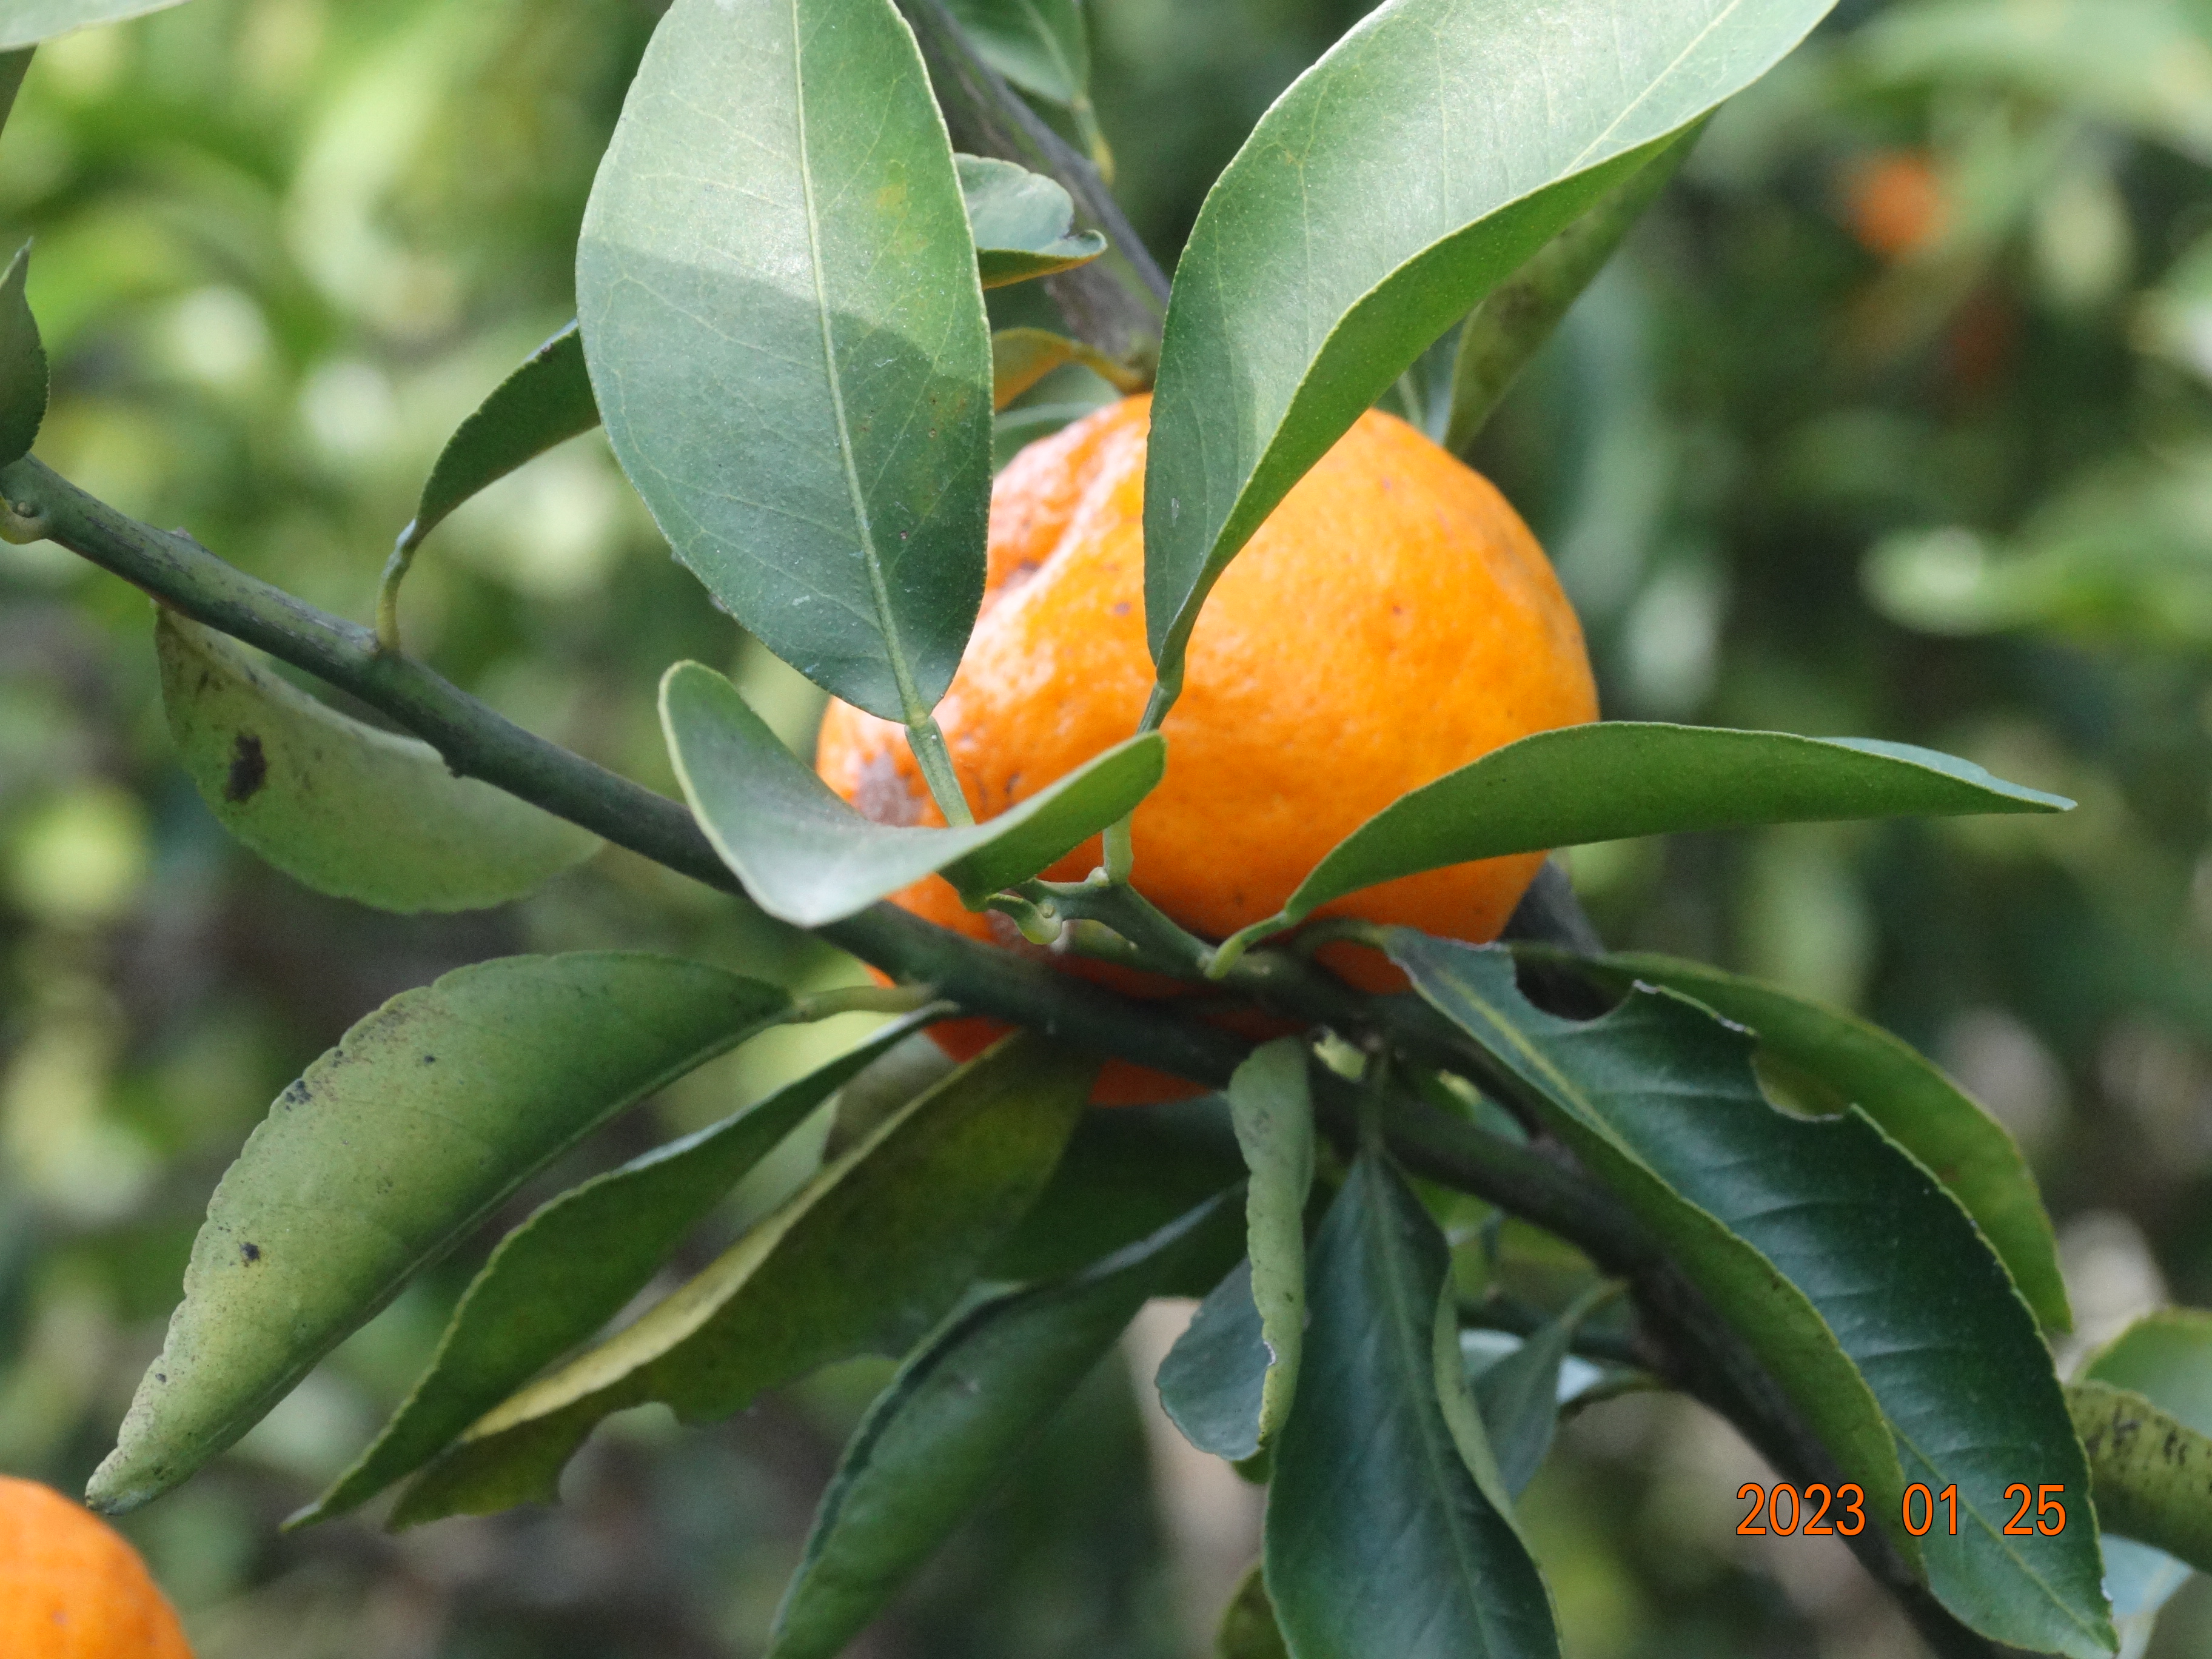
Citrus fruit variety: tangerine